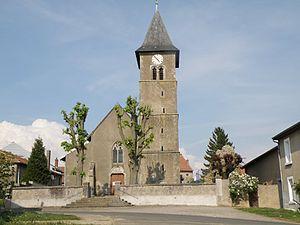
Eglise de Craincourt
Craincourt est une commune française située dans le département de la Moselle, en région Grand Est.